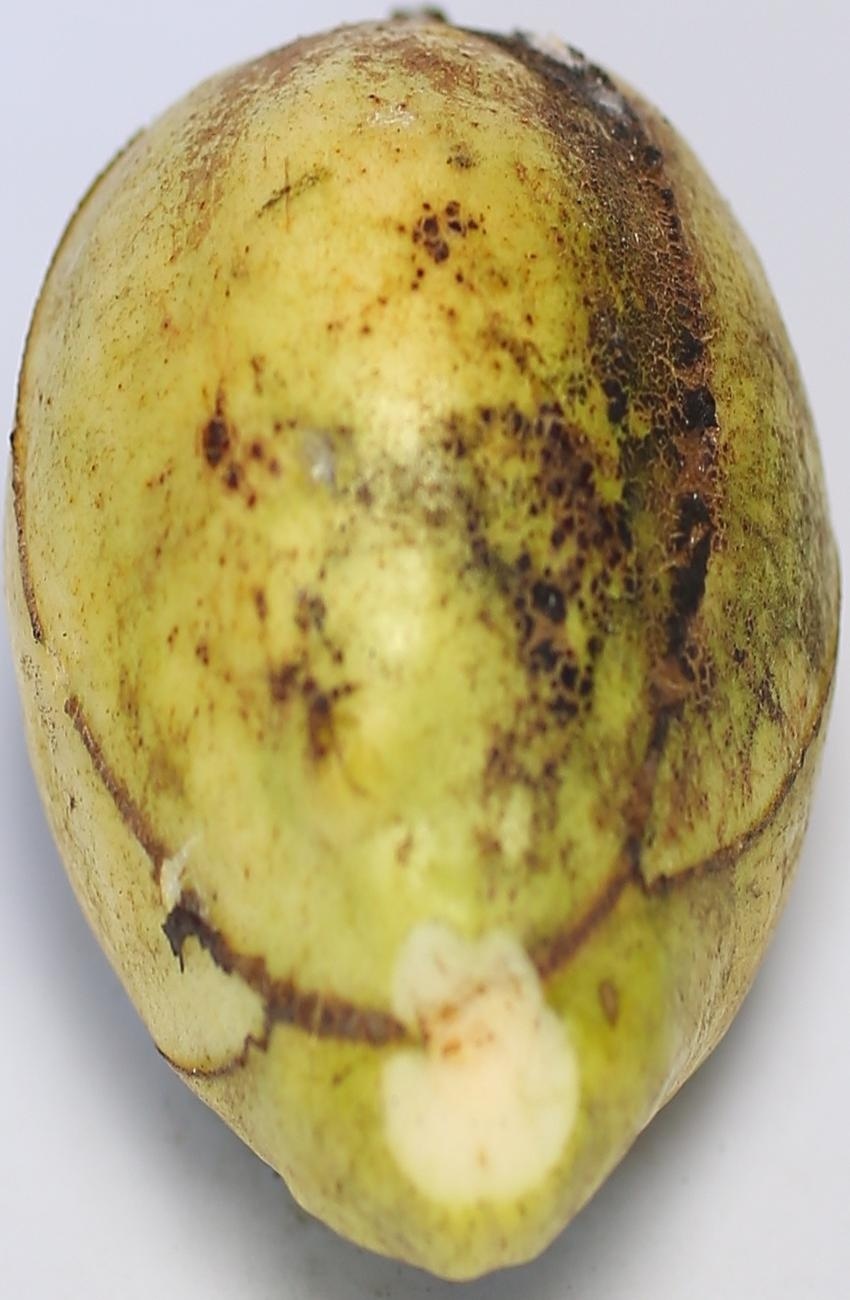
Maturity: ripe
Variety: thadhrami